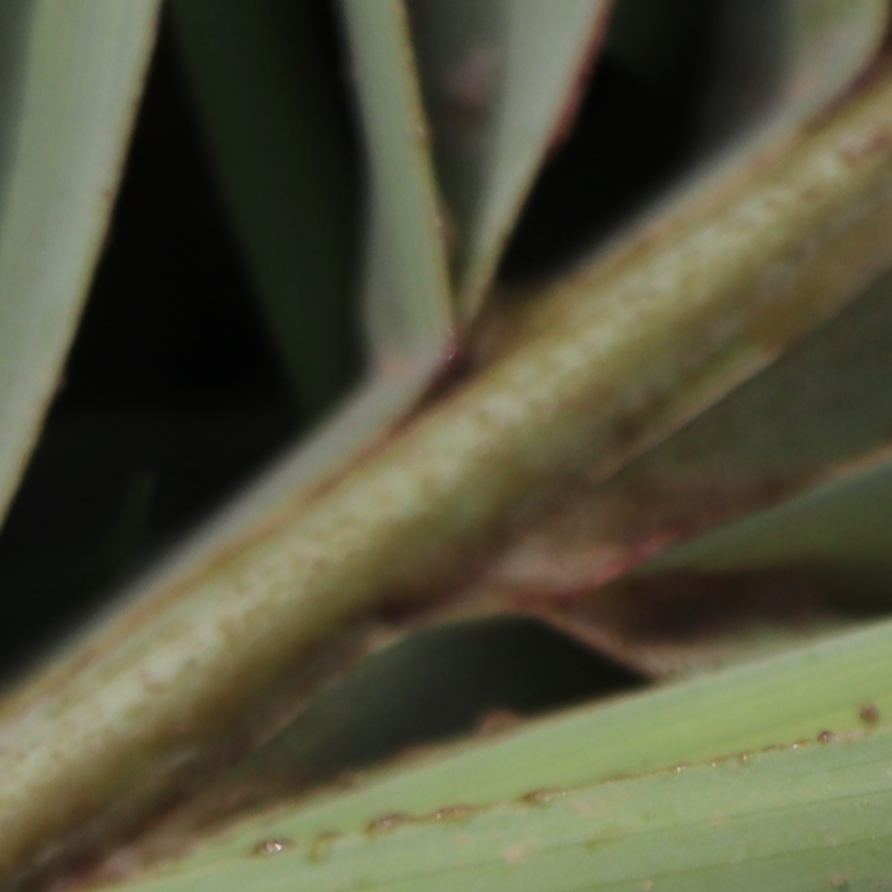
Label: Honey